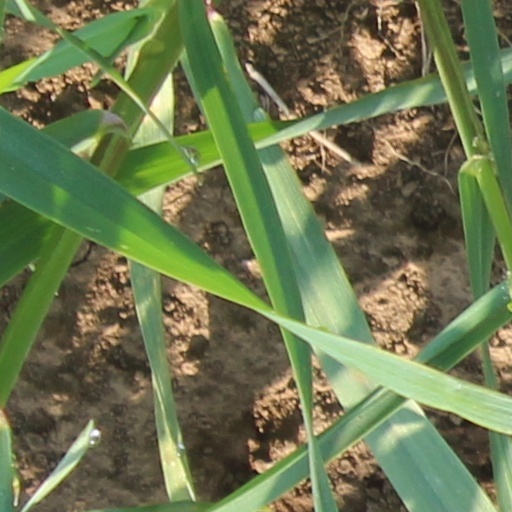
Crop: wheat